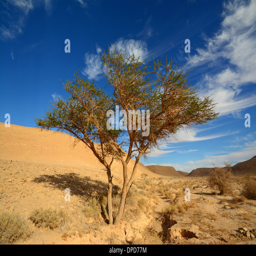
acacia tree in the desert